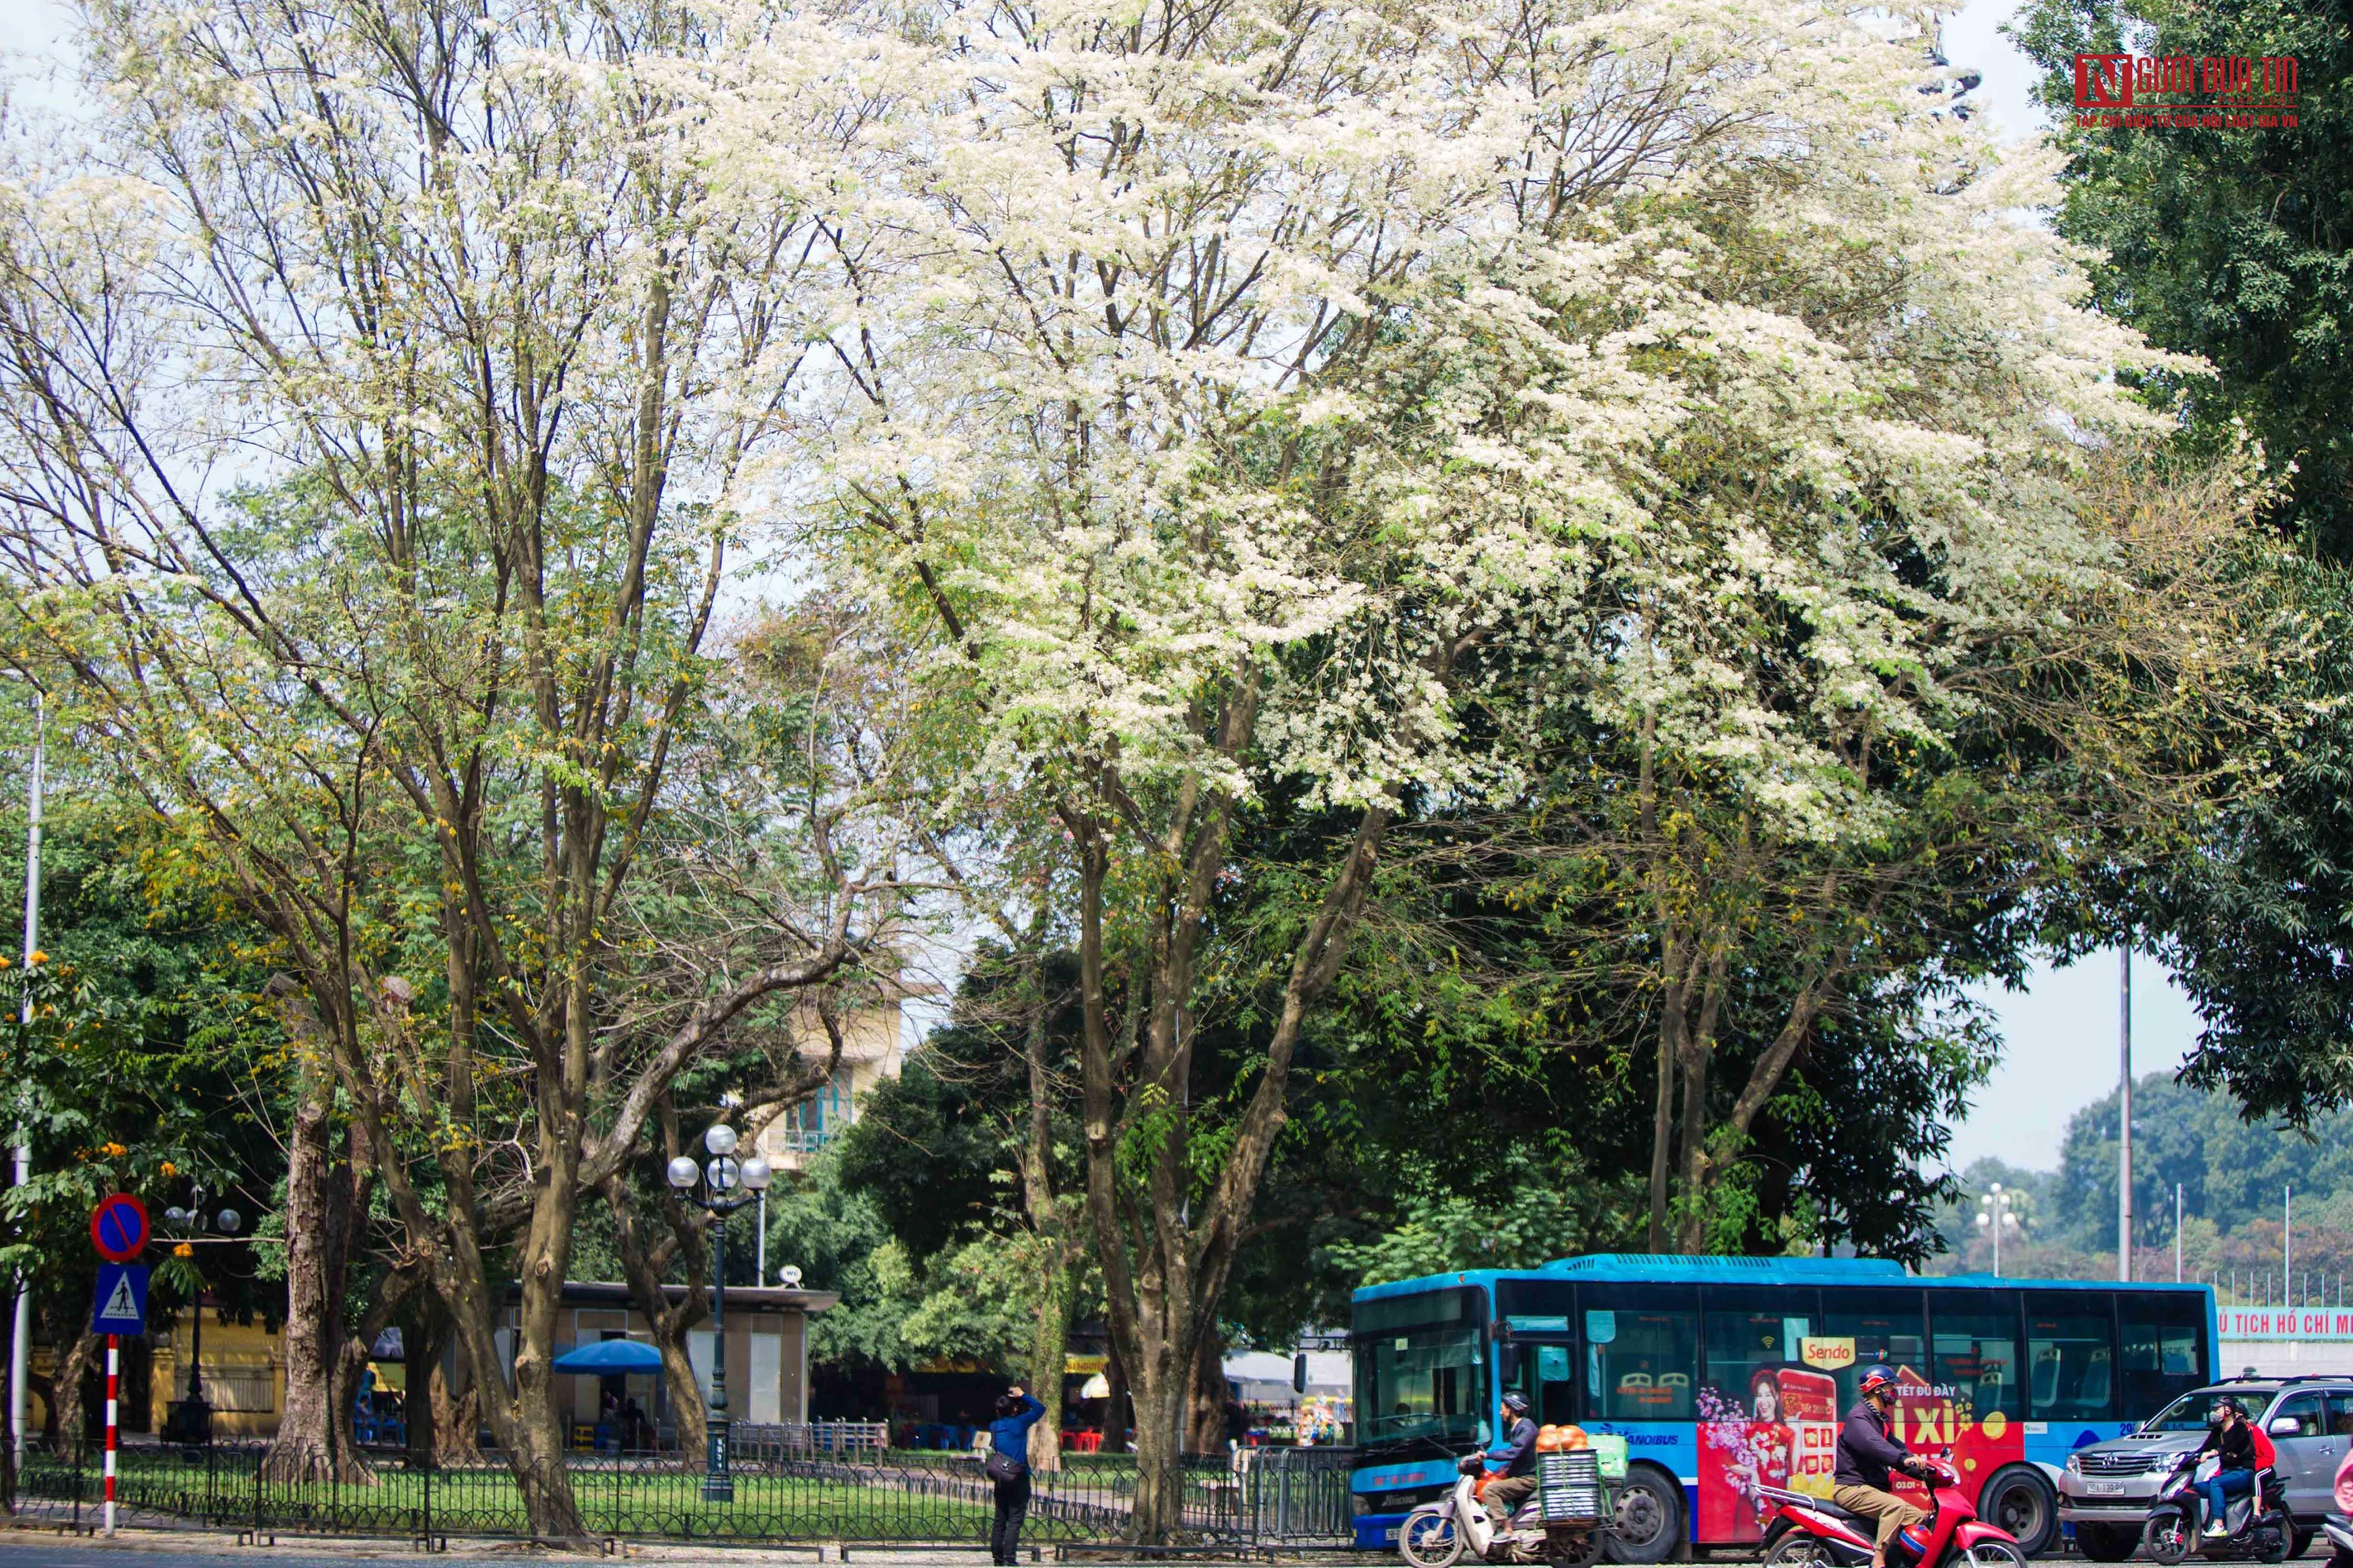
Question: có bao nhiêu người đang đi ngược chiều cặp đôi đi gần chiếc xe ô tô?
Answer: một người